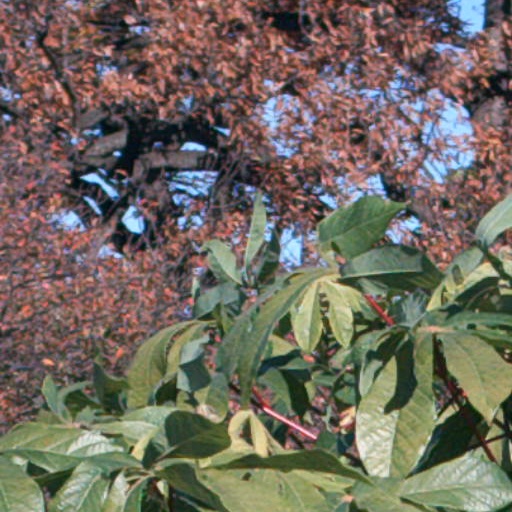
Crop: cassava